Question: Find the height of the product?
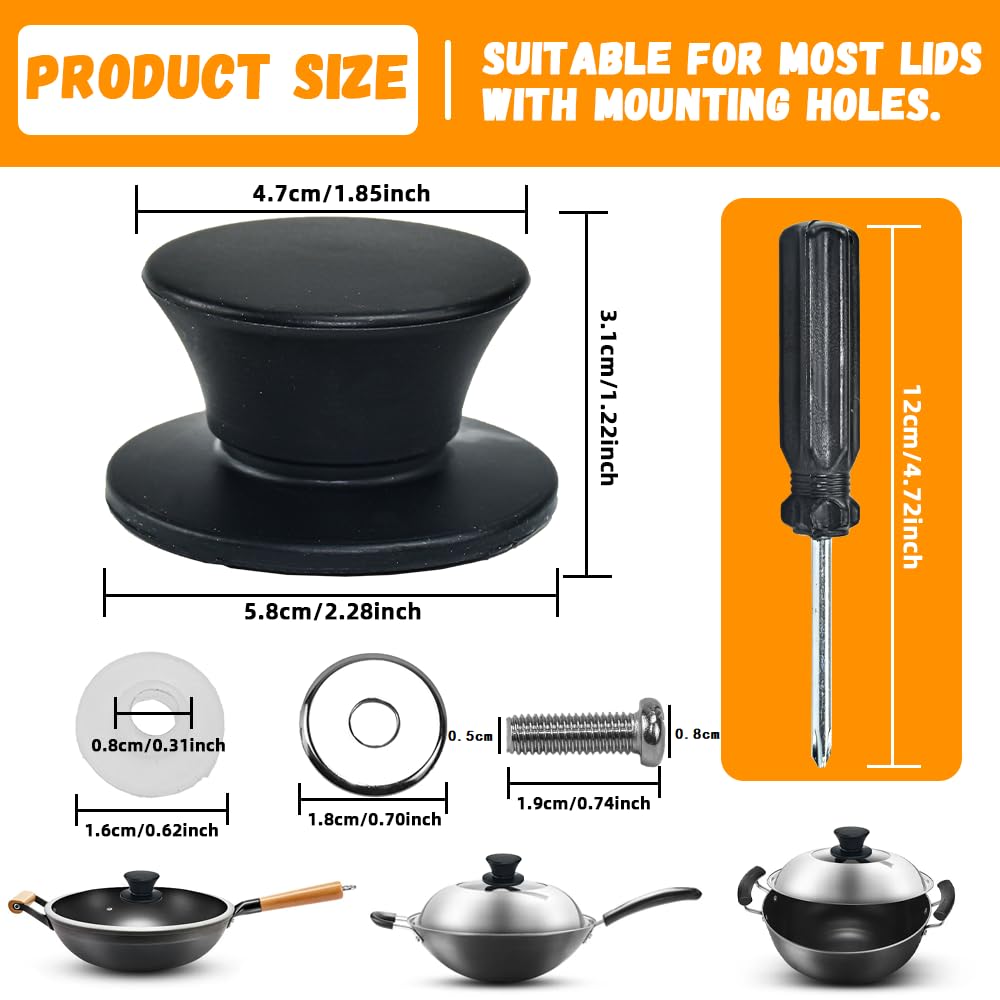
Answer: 3.1 centimetre